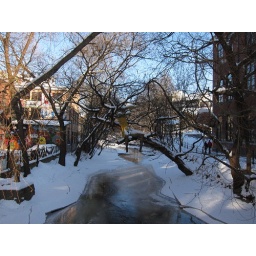
river walk dude in tree distance